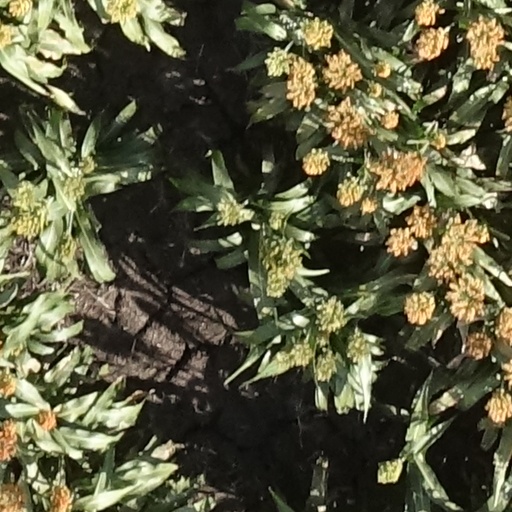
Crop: sorghum